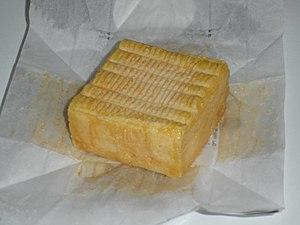
Les fromages belges à croûte molle sont nombreux, la Belgique a une tradition fromagère importante.